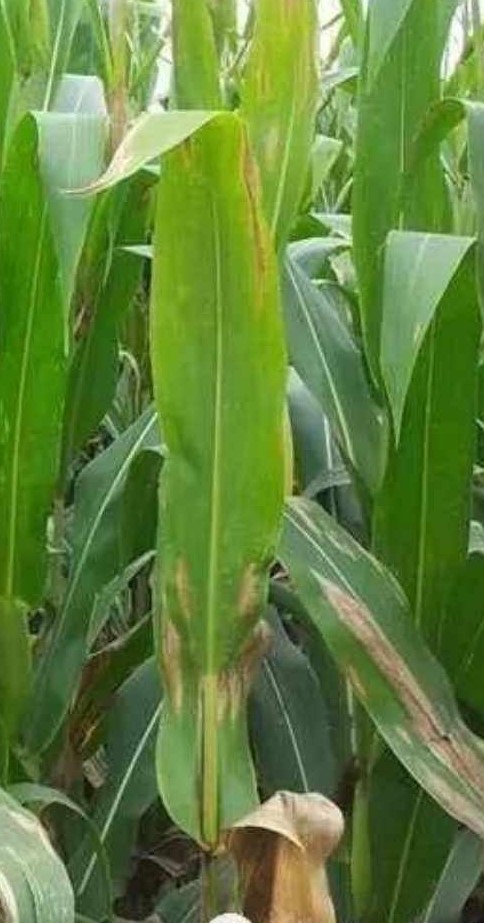
Plant: Corn
Disease: corn northern leaf blight